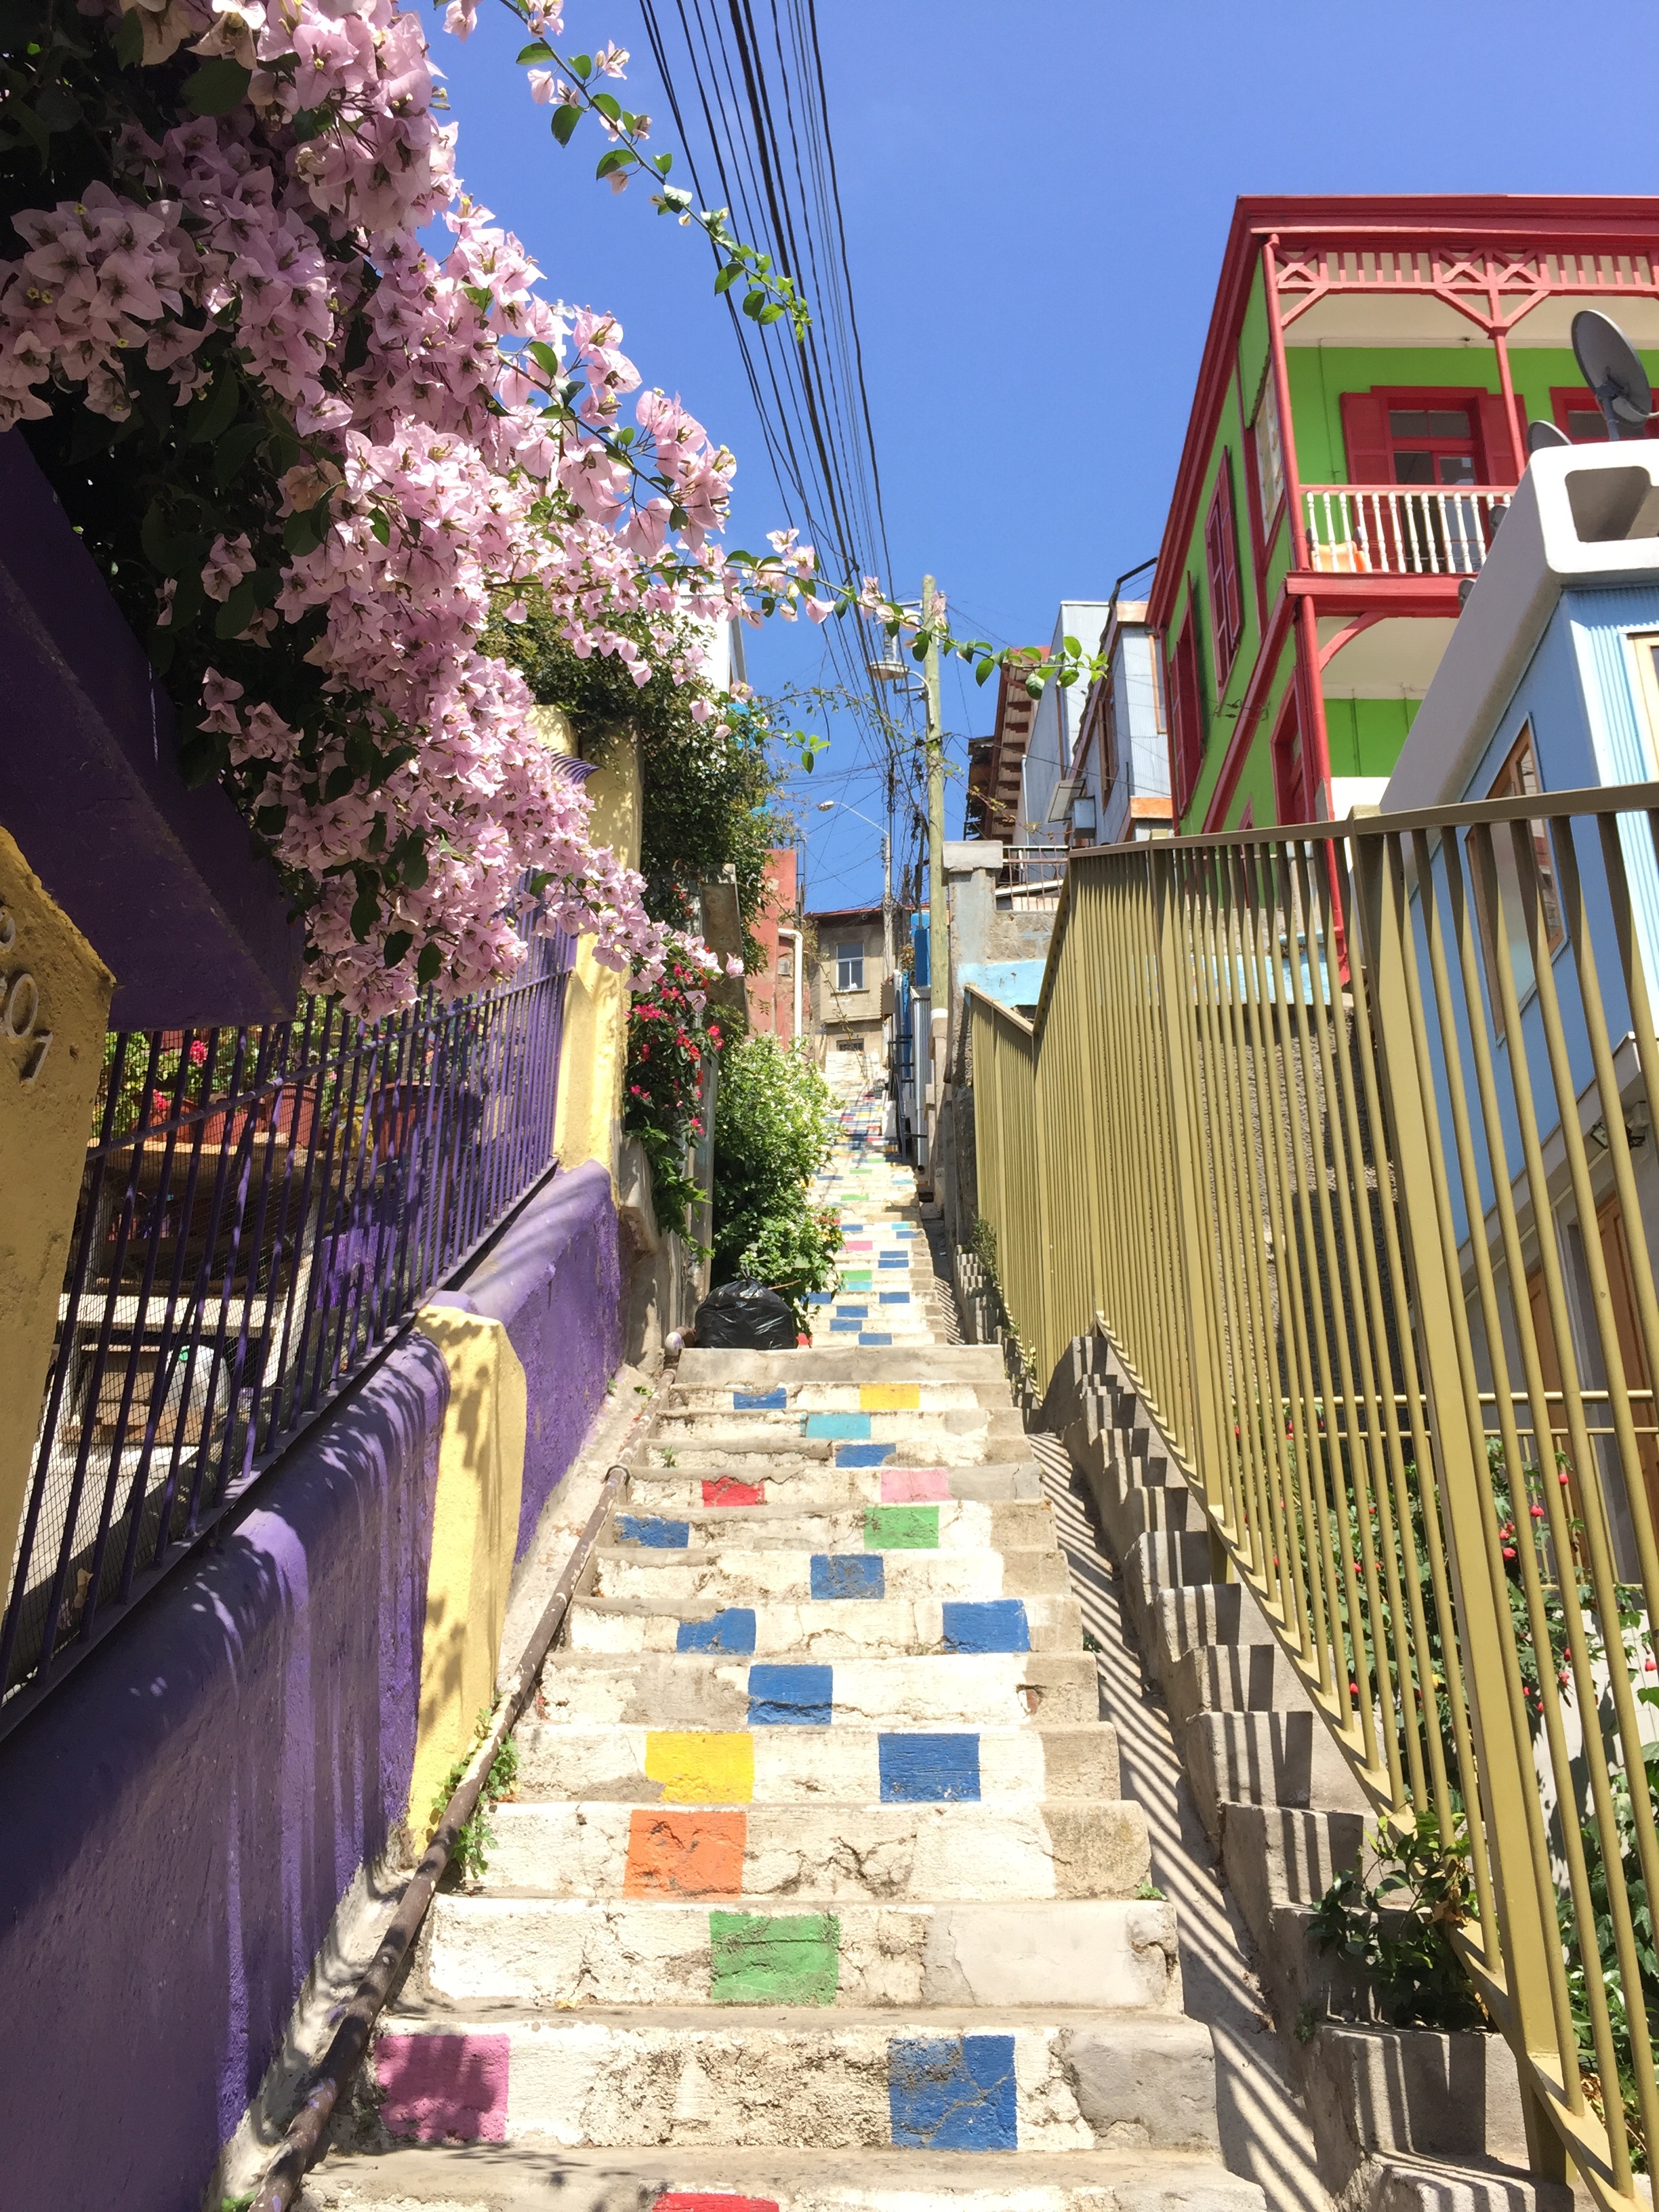
street, flower, town, city, walkway, spring, neighbourhood, human settlement